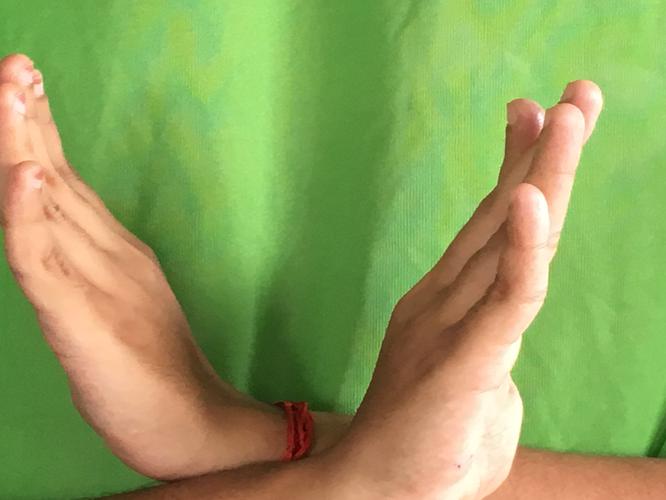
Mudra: Swastikam
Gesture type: double_hand